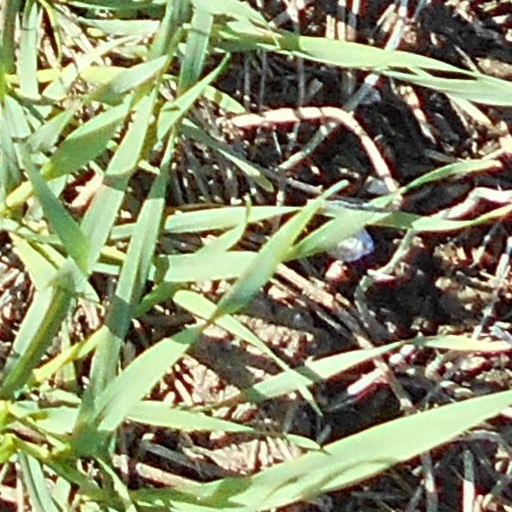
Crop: wheat